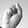
ASL letter: S